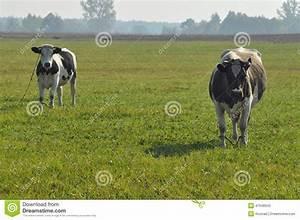
cow